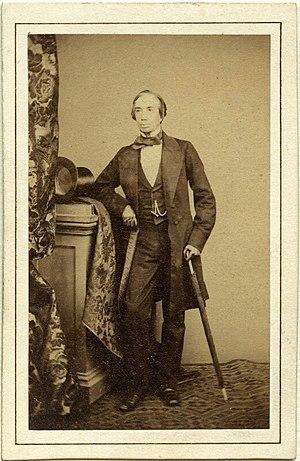
Photograph by Henry Hering